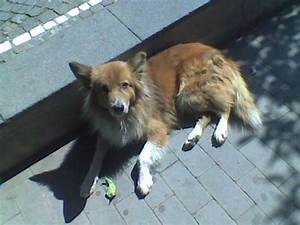
Label: cane